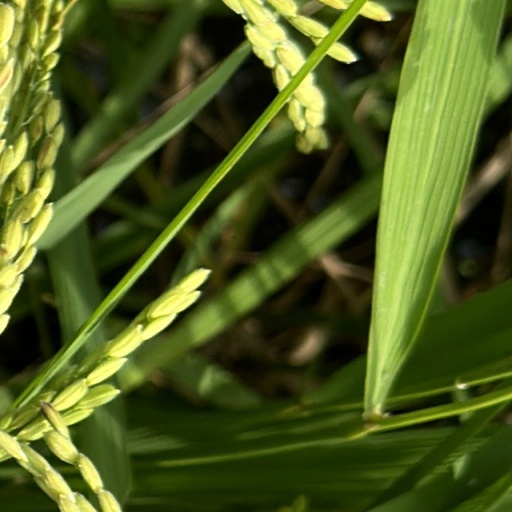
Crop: rice